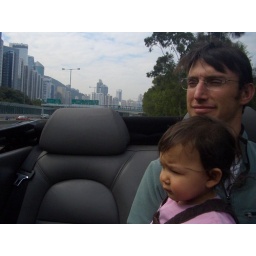
a ride in auntie rachel's convertible on a blue sky day in hong kong (kinda rare these days)